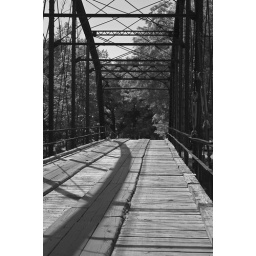
A black and white shot of the 1907 War Eagle Bridge near Rogers, Arkansas.